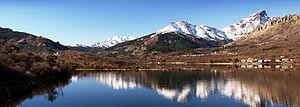
Albertacce est une commune française située dans la circonscription départementale de la Haute-Corse et le territoire de la collectivité de Corse. Le village appartient à la piève de Niolo.